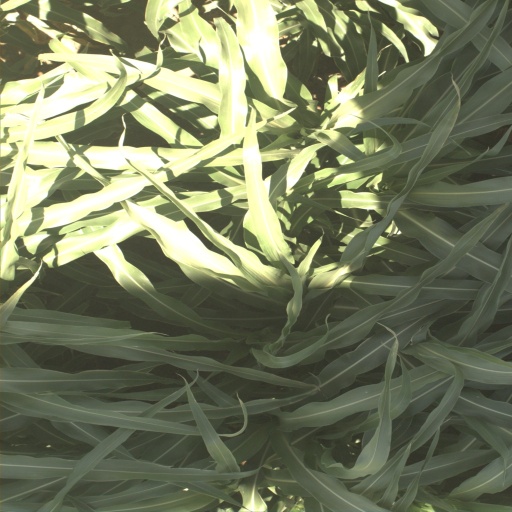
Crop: sorghum